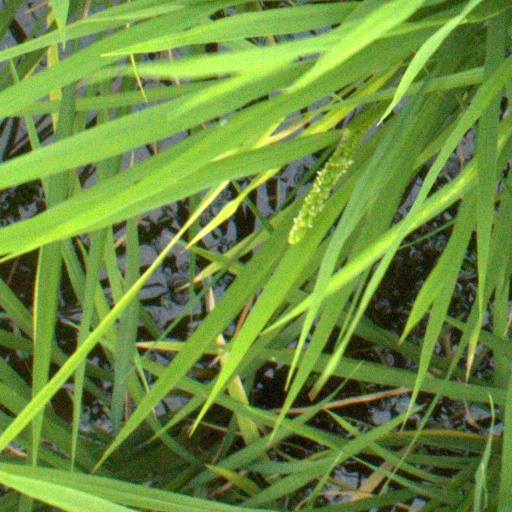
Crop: rice